Portuguese in France

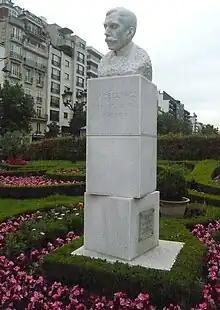
Eça de Queiroz statue in Neuilly-sur-Seine

Numbering about 22,000 after the WWI, the Portuguese became a relevant immigrant community in France. As the country was struggling with reconstruction efforts after the conflict, the French authorities aimed to maintain the presence of Portuguese individuals in France. Despite France's requests in 1918 and 1919 to reach an agreement with the Portuguese government, no resolution was achieved.